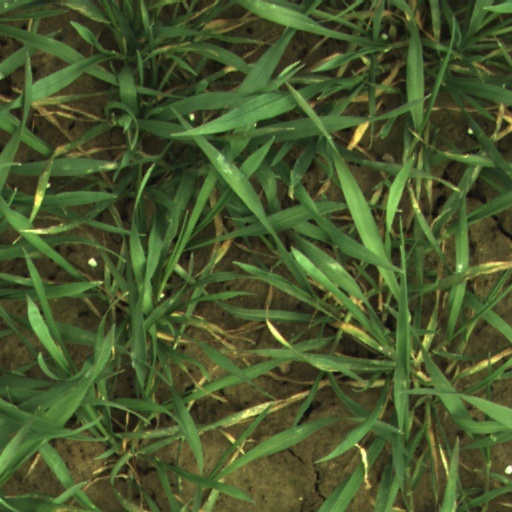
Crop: wheat